St Kilda, Scotland

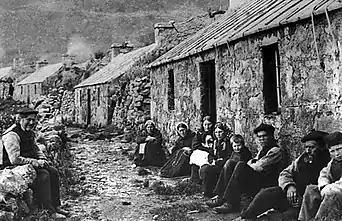
The Street in 1886

The name "St Kilda", which is not used in Gaelic, is of obscure origin, as there is no saint by the name "Kilda". It occurs for the first time in ("Treasure of Navigation"), a pilot book published by Lucas Waghenaer in 1592. A. B. Taylor suggests that it originated as a copying error for "Skilda(r)", a name that appears on Nicolas de Nicolay's 1583 map of Scotland, which Waghenaer used as a source. On Nicolay's map, the name denotes an island group closer to Lewis and Harris than St Kilda, possibly Haskeir, Gasker or Haskeir Eagach. Taylor notes that the latter two groups could be compared to shields lying flat upon the water, and gives the Norse word (meaning "shields") as the etymon.